Sebastiano Mazzoni

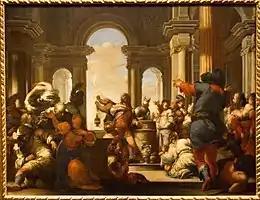
"Sacrifice of Jephthah's Daughter" (1650), Nelson Atkins Museum

Born in Florence, he trained in that city during 1632-33 in the studio of Baccio del Bianco. He then moved to Venice in 1648, and stayed there till his death. He painted a somewhat unusual "Annunciation" with a hovering ghostly angel dominating the scene. In 1638 he joined the Accademia del Disegno in Florence. Andrea Celesti was one of his pupils; and it is said he influenced the style of Sebastiano Ricci and Ghislandi. Ultimately he has an enigmatic individual style with paintings of unresolved dynamism, depicted from awkward perspectives, in some fashion he resembles his contemporary Francesco Maffei or evokes the distortions of a Lorenzo Lotto of the prior century.